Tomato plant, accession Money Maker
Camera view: tilt-top (135 deg); turntable rotation: 270 degrees
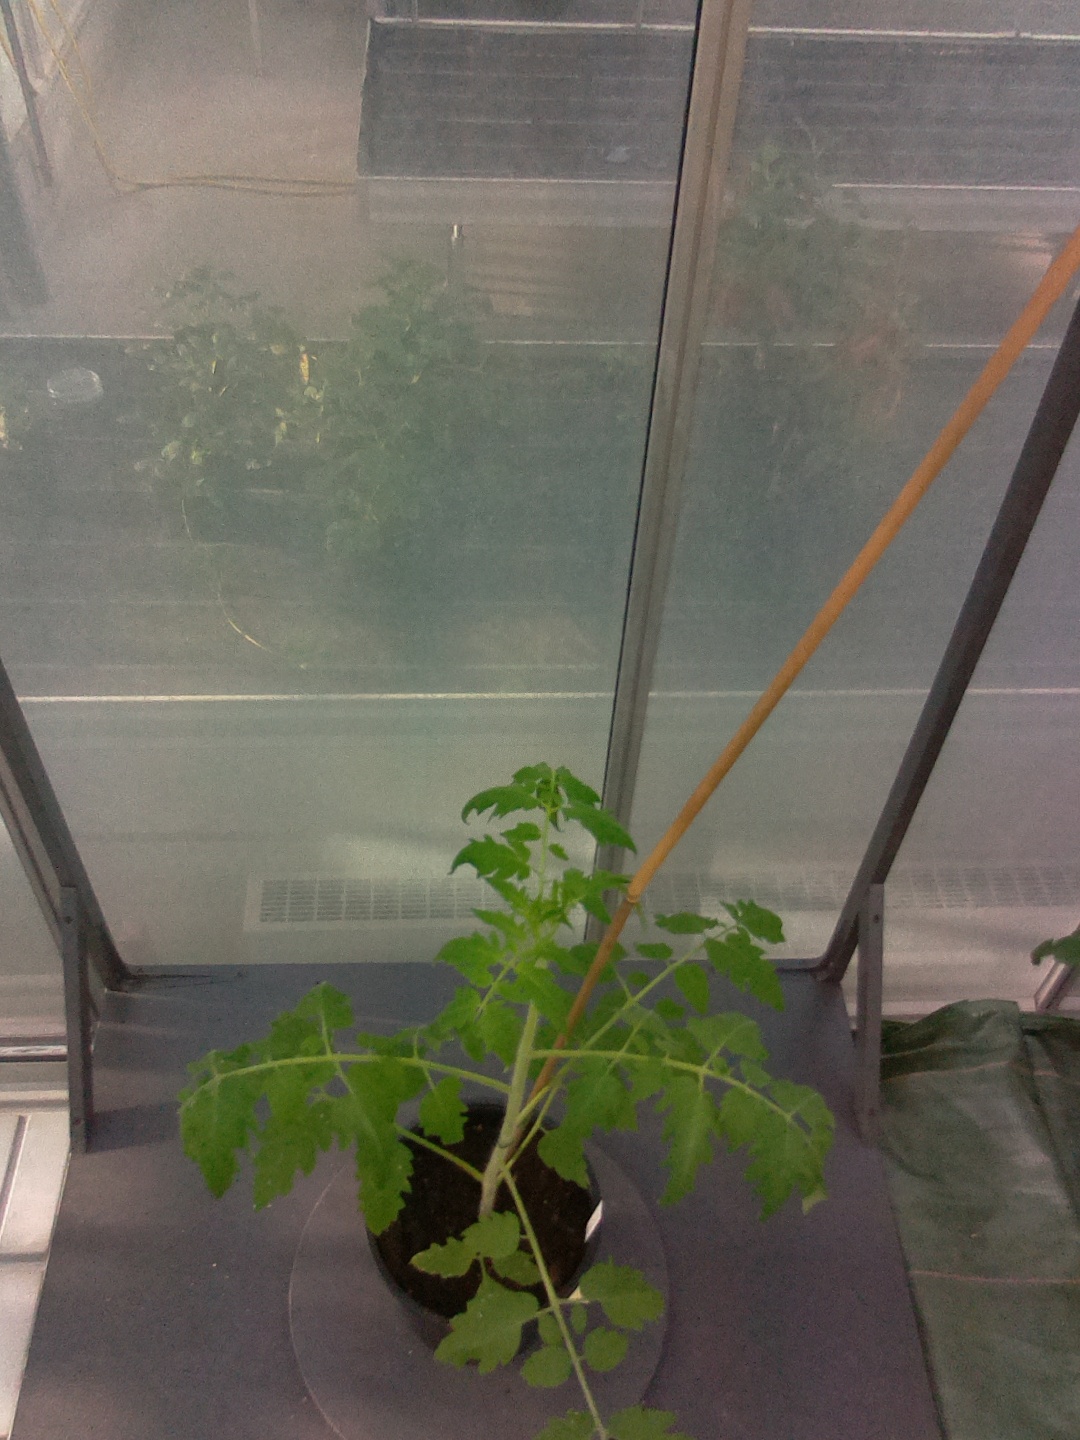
BBCH growth stage 14: 8 of true leaves visible